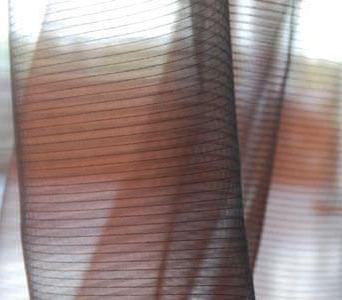
Texture: gauzy